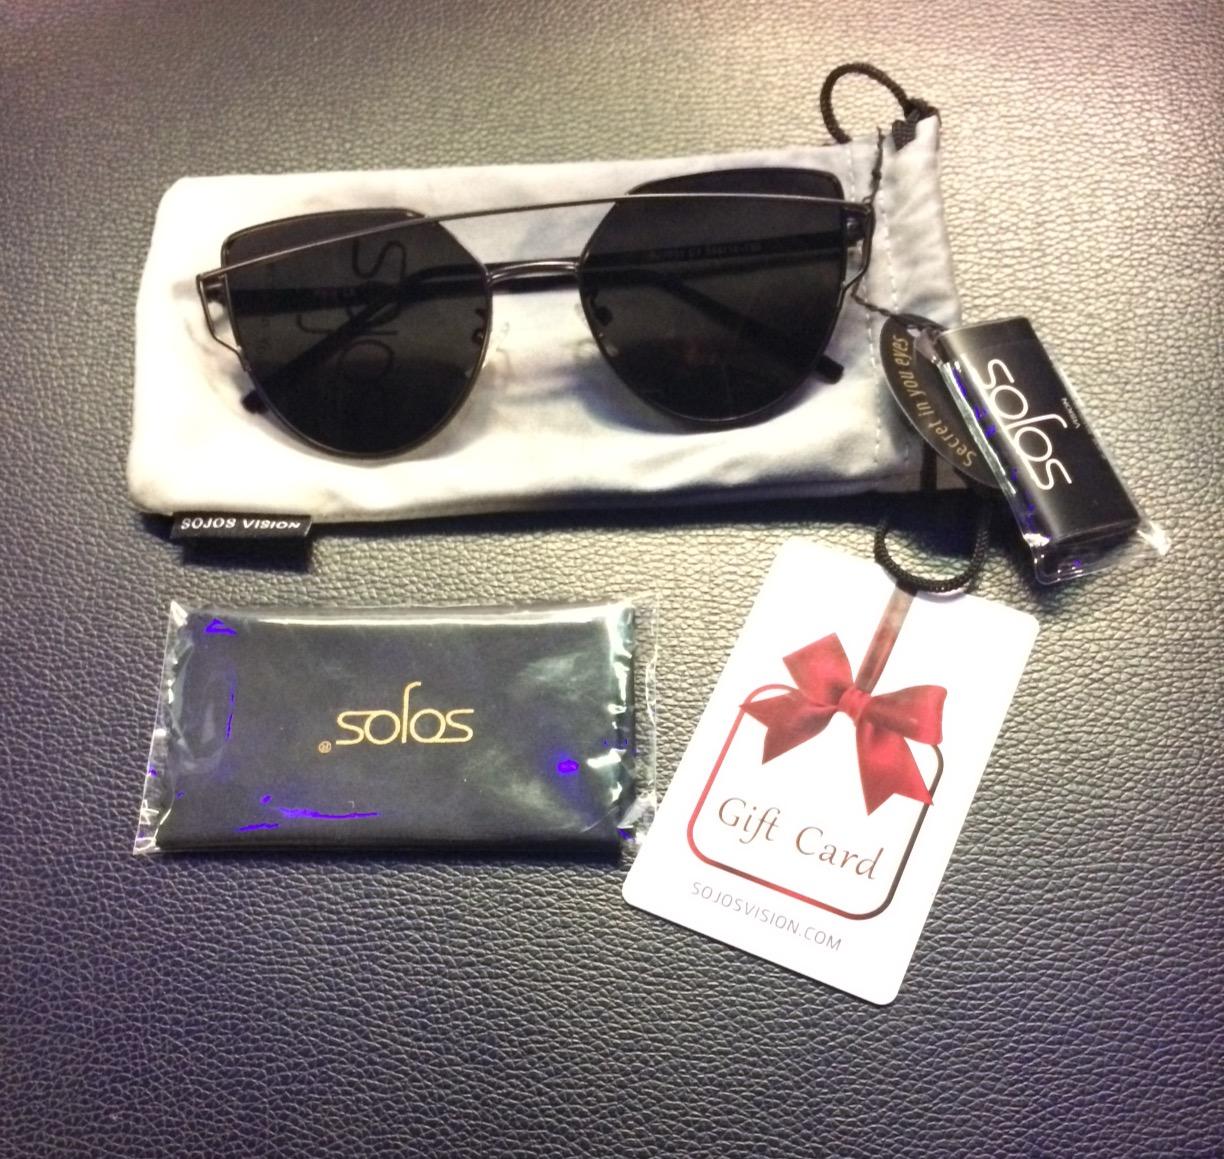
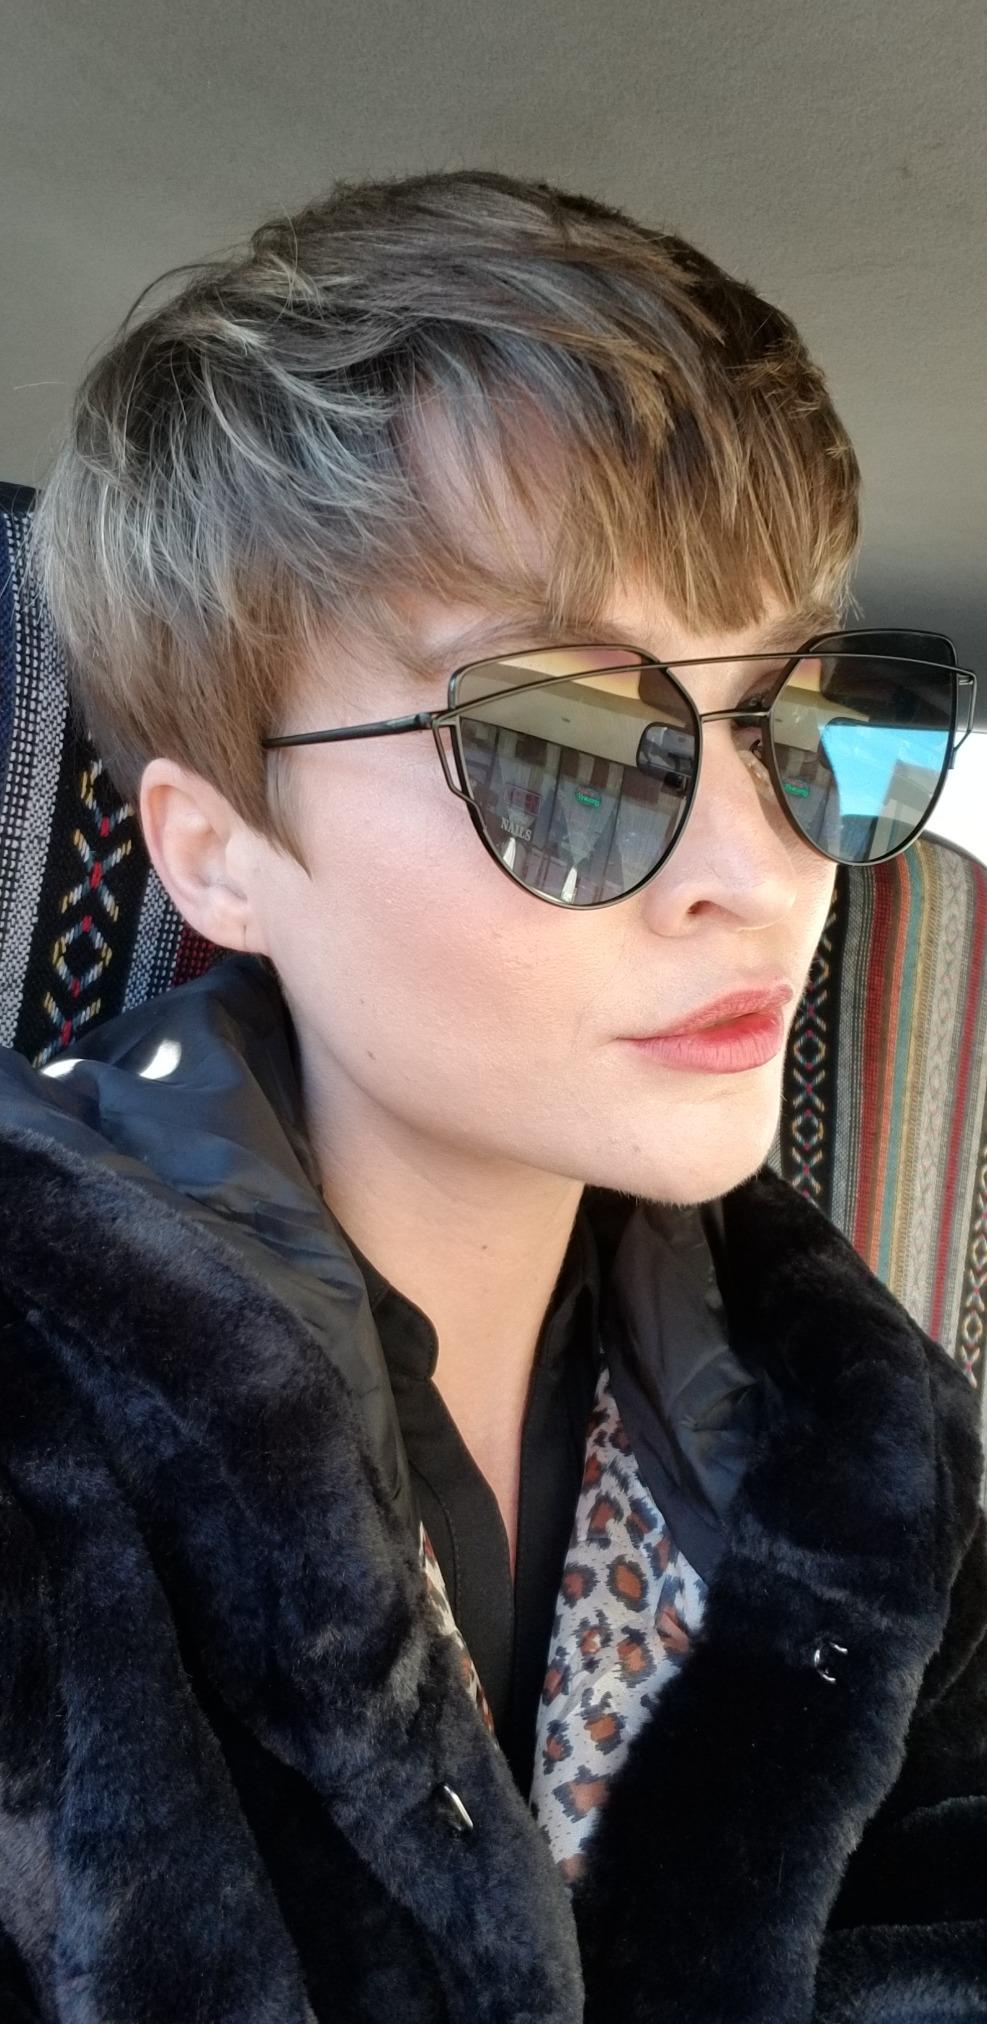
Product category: accessories_sunglasses
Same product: yes